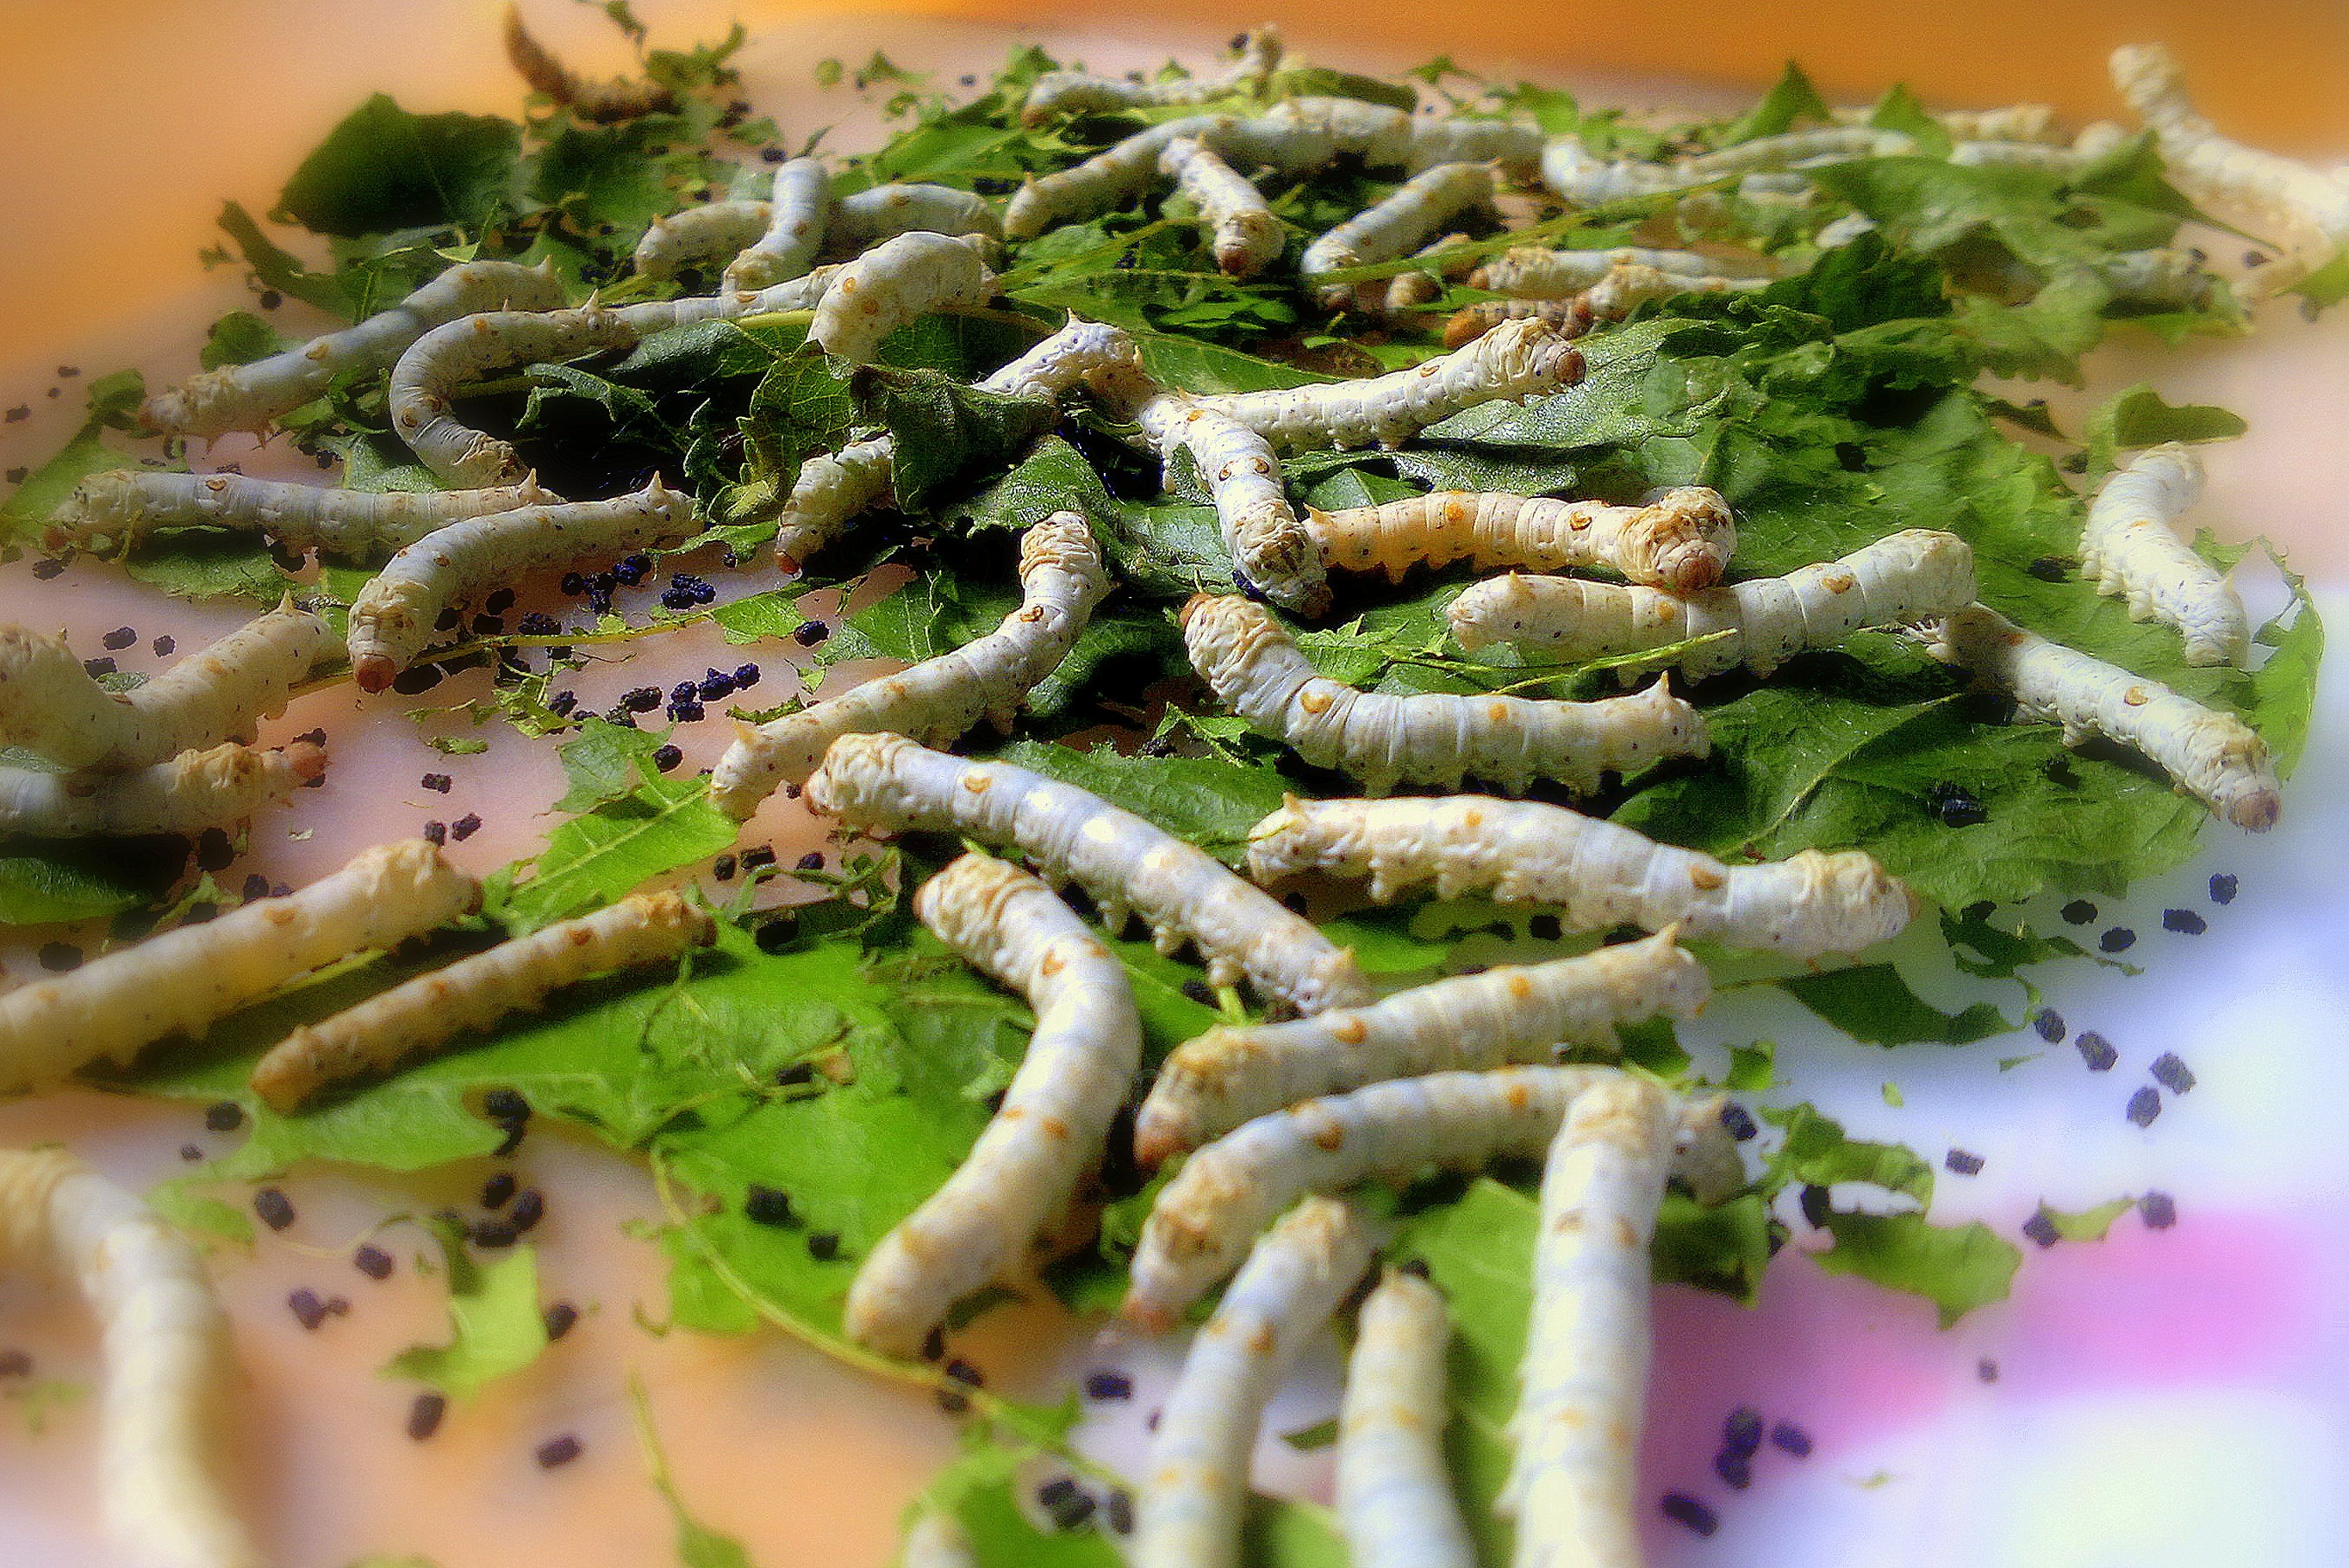
nature, outdoor, wildlife, wild, dish, food, produce, vegetable, insect, small, bug, moth, invertebrate, life, caterpillar, entomology, insects, larva, metamorphosis, cocoon, silkworm, bombycidae, bombyx mori